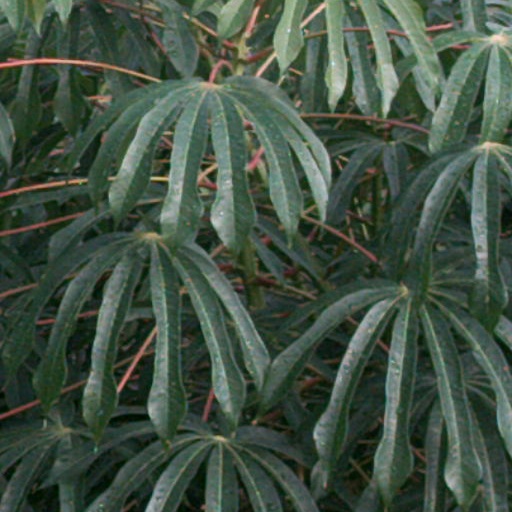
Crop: cassava